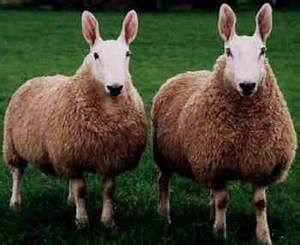
Label: sheep